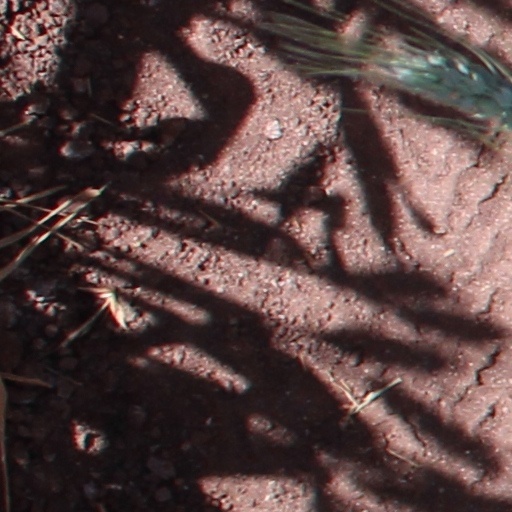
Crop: wheat